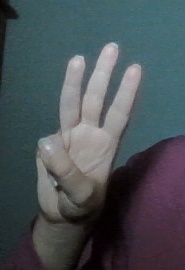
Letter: thaa